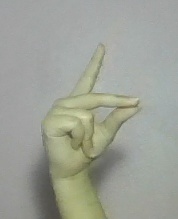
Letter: ta